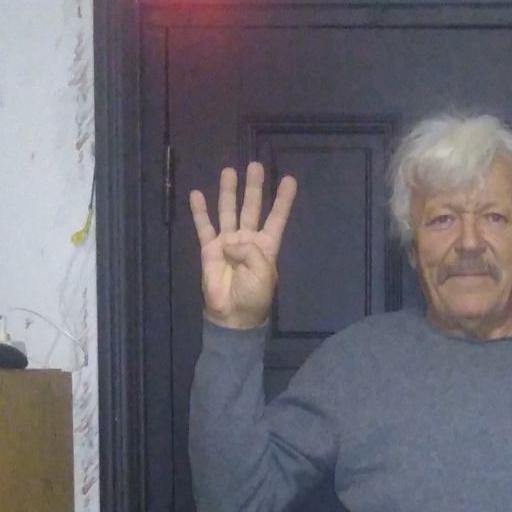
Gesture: four